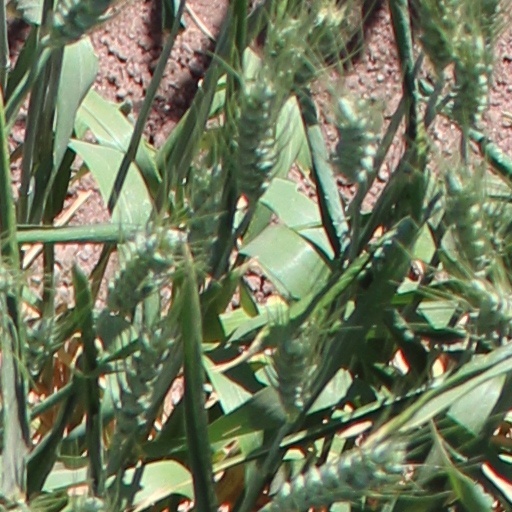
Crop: wheat